WrestleMania 22

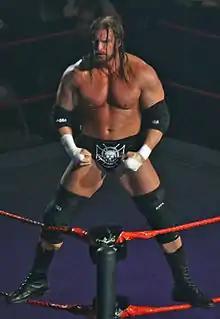
Triple H, who challenged John Cena for the WWE Championship

The main feud heading into WrestleMania on the Raw brand was between John Cena and Triple H over the WWE Championship. After failing to win the Royal Rumble match, Triple H participated in the 2006 Road to WrestleMania Tournament, where the winner would become the number-one contender to the WWE Championship at WrestleMania. In the final match of the tournament, held on the February 20 episode of "Raw", Triple H faced Rob Van Dam and Big Show in a triple threat match. Triple H won the match after pinning Van Dam following a Pedigree.